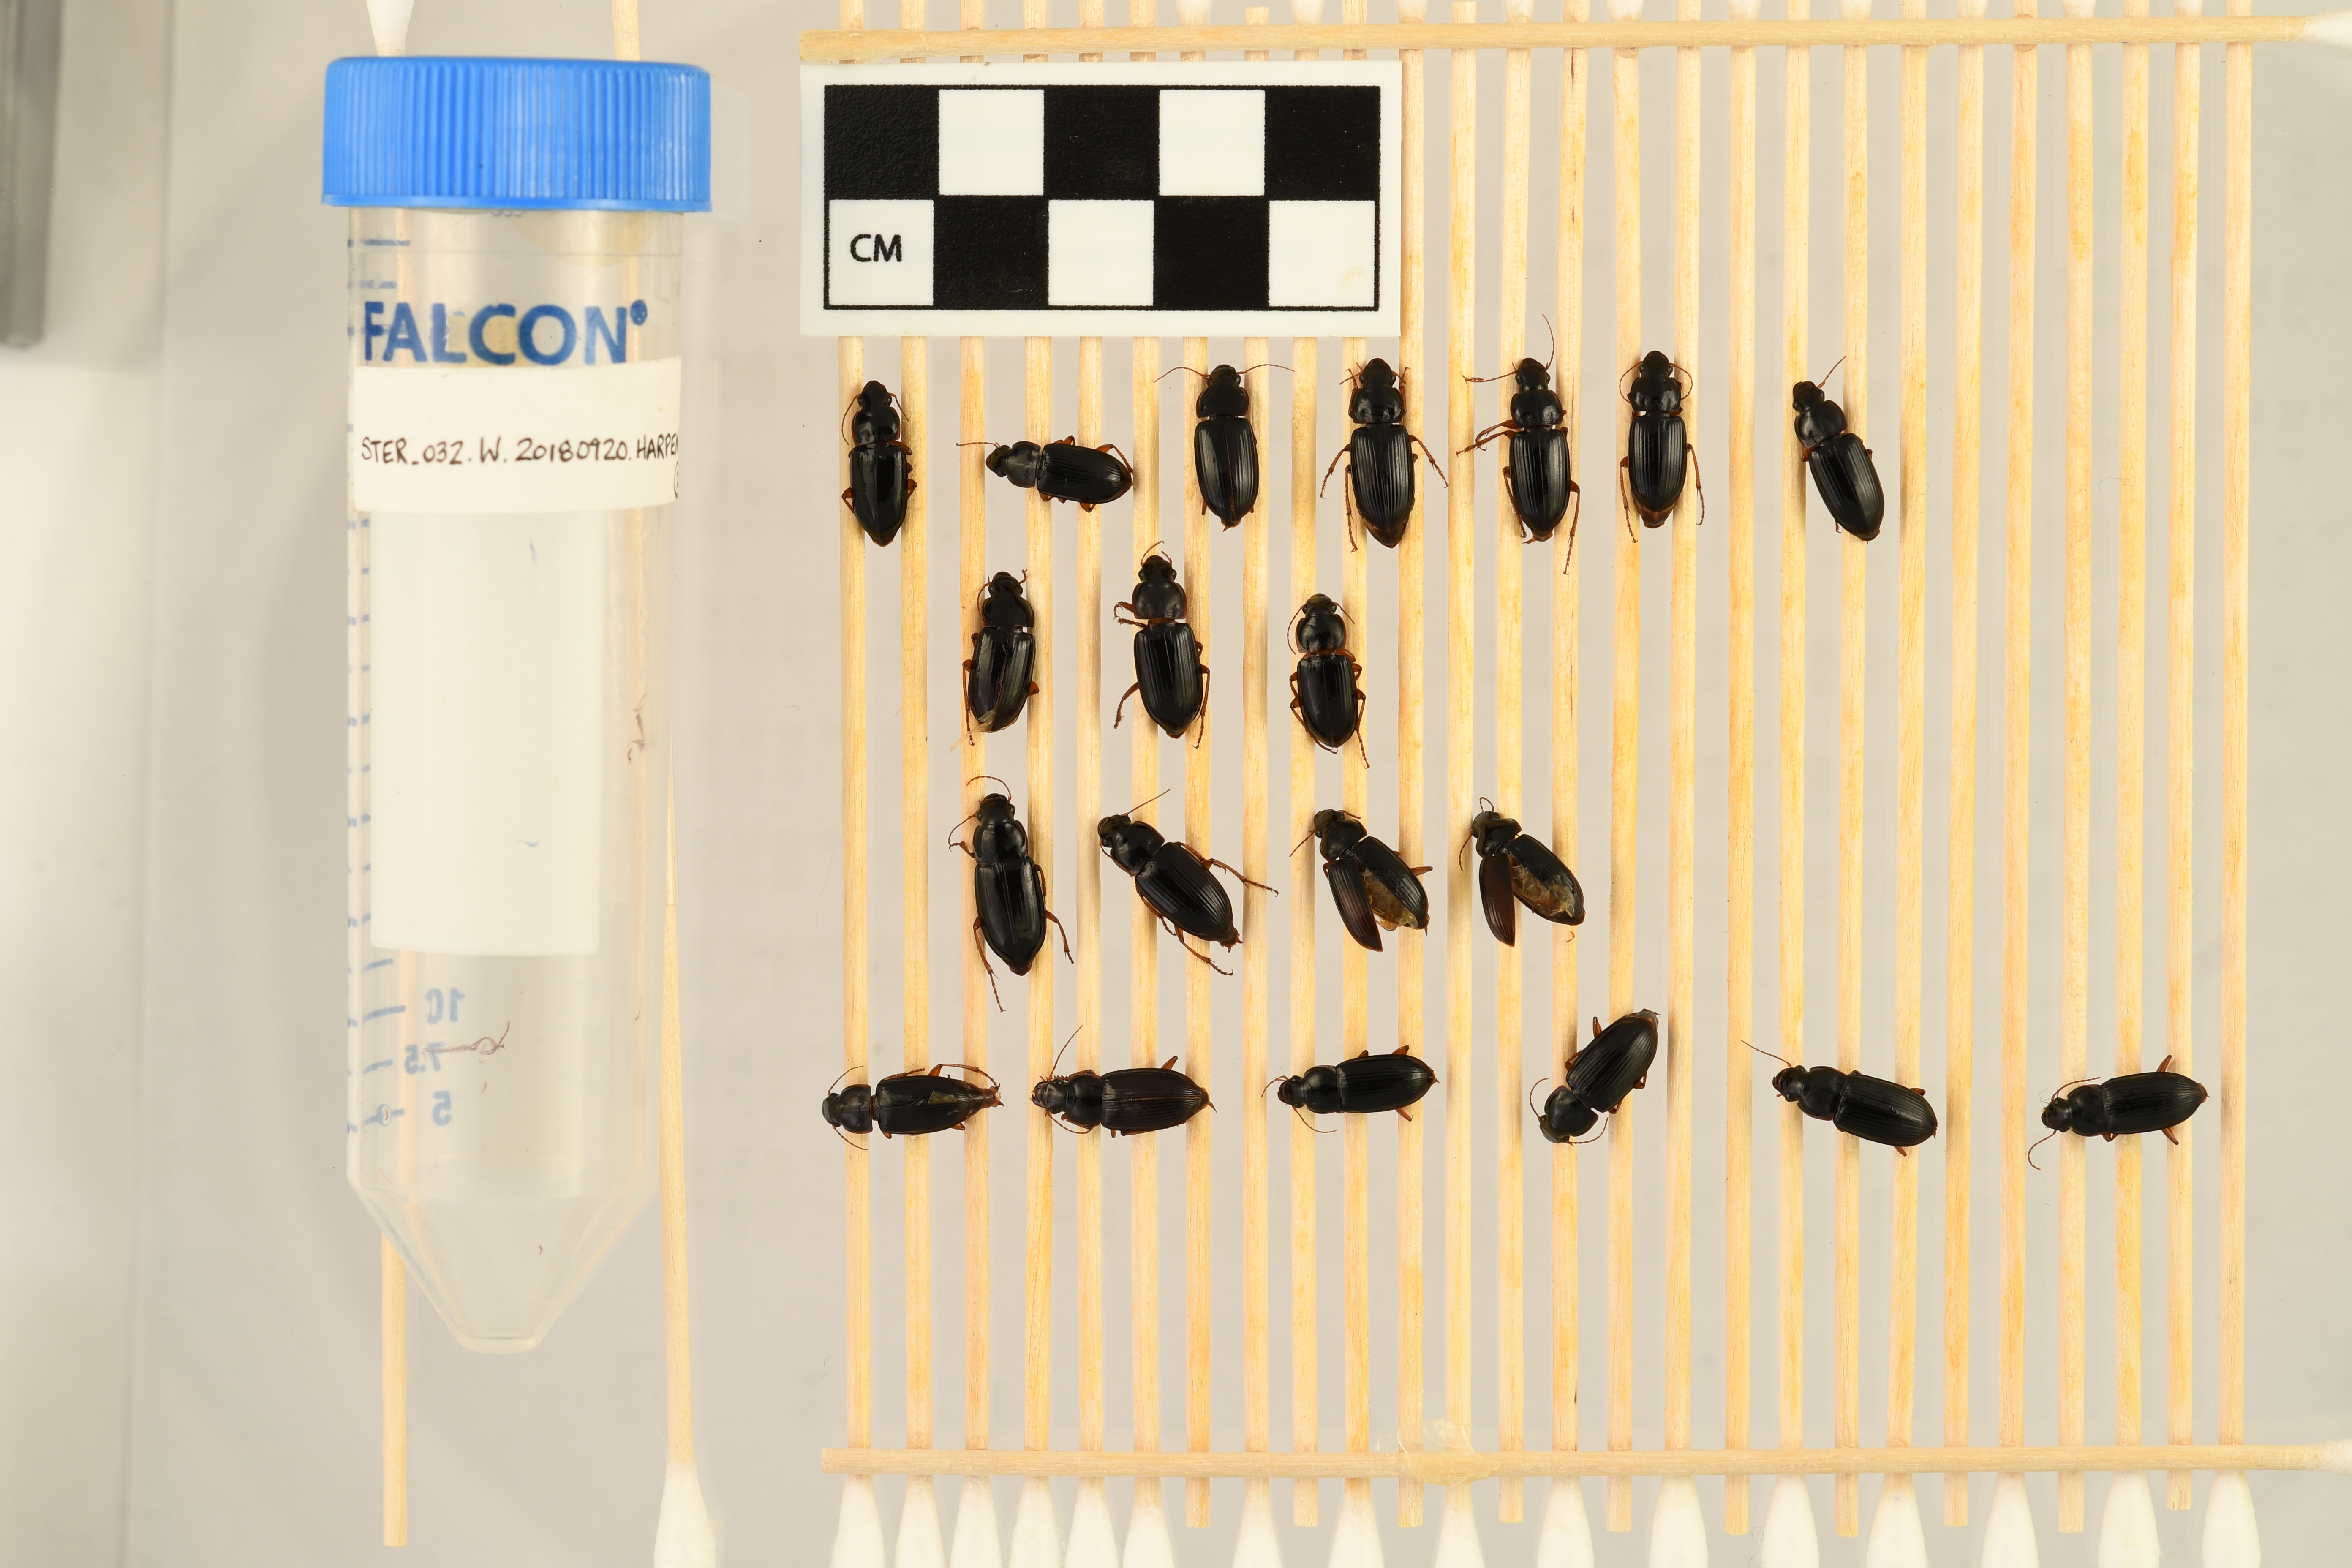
Harpalus pensylvanicus — North Sterling NEON, plot STER_032. Beetle 1, ElytraLength: 0.8637 cm (lying flat: Yes)

Harpalus pensylvanicus — North Sterling NEON, plot STER_032. Beetle 1, ElytraWidth: 0.5057 cm (lying flat: Yes)

Harpalus pensylvanicus — North Sterling NEON, plot STER_032. Beetle 2, ElytraLength: 0.8381 cm (lying flat: Yes)

Harpalus pensylvanicus — North Sterling NEON, plot STER_032. Beetle 2, ElytraWidth: 0.4727 cm (lying flat: Yes)

Harpalus pensylvanicus — North Sterling NEON, plot STER_032. Beetle 3, ElytraLength: 0.9009 cm (lying flat: Yes)

Harpalus pensylvanicus — North Sterling NEON, plot STER_032. Beetle 3, ElytraWidth: 0.5175 cm (lying flat: Yes)

Harpalus pensylvanicus — North Sterling NEON, plot STER_032. Beetle 4, ElytraLength: 0.9741 cm (lying flat: Yes)

Harpalus pensylvanicus — North Sterling NEON, plot STER_032. Beetle 4, ElytraWidth: 0.5175 cm (lying flat: Yes)

Harpalus pensylvanicus — North Sterling NEON, plot STER_032. Beetle 5, ElytraLength: 0.918 cm (lying flat: Yes)

Harpalus pensylvanicus — North Sterling NEON, plot STER_032. Beetle 5, ElytraWidth: 0.4952 cm (lying flat: Yes)

Harpalus pensylvanicus — North Sterling NEON, plot STER_032. Beetle 6, ElytraLength: 0.8848 cm (lying flat: Yes)

Harpalus pensylvanicus — North Sterling NEON, plot STER_032. Beetle 6, ElytraWidth: 0.4843 cm (lying flat: Yes)

Harpalus pensylvanicus — North Sterling NEON, plot STER_032. Beetle 7, ElytraLength: 0.8999 cm (lying flat: Yes)

Harpalus pensylvanicus — North Sterling NEON, plot STER_032. Beetle 7, ElytraWidth: 0.5132 cm (lying flat: Yes)

Harpalus pensylvanicus — North Sterling NEON, plot STER_032. Beetle 8, ElytraLength: 0.9352 cm (lying flat: Yes)

Harpalus pensylvanicus — North Sterling NEON, plot STER_032. Beetle 8, ElytraWidth: 0.5141 cm (lying flat: Yes)

Harpalus pensylvanicus — North Sterling NEON, plot STER_032. Beetle 9, ElytraLength: 0.978 cm (lying flat: Yes)

Harpalus pensylvanicus — North Sterling NEON, plot STER_032. Beetle 9, ElytraWidth: 0.5451 cm (lying flat: Yes)

Harpalus pensylvanicus — North Sterling NEON, plot STER_032. Beetle 10, ElytraLength: 0.8278 cm (lying flat: Yes)

Harpalus pensylvanicus — North Sterling NEON, plot STER_032. Beetle 10, ElytraWidth: 0.4883 cm (lying flat: Yes)

Harpalus pensylvanicus — North Sterling NEON, plot STER_032. Beetle 11, ElytraLength: 0.9971 cm (lying flat: Yes)

Harpalus pensylvanicus — North Sterling NEON, plot STER_032. Beetle 11, ElytraWidth: 0.5405 cm (lying flat: Yes)

Harpalus pensylvanicus — North Sterling NEON, plot STER_032. Beetle 12, ElytraLength: 0.9681 cm (lying flat: Yes)

Harpalus pensylvanicus — North Sterling NEON, plot STER_032. Beetle 12, ElytraWidth: 0.5149 cm (lying flat: Yes)

Harpalus pensylvanicus — North Sterling NEON, plot STER_032. Beetle 13, ElytraLength: 0.9453 cm (lying flat: No)

Harpalus pensylvanicus — North Sterling NEON, plot STER_032. Beetle 13, ElytraWidth: 0.4839 cm (lying flat: No)

Harpalus pensylvanicus — North Sterling NEON, plot STER_032. Beetle 14, ElytraLength: 0.9307 cm (lying flat: No)

Harpalus pensylvanicus — North Sterling NEON, plot STER_032. Beetle 14, ElytraWidth: 0.4764 cm (lying flat: No)

Harpalus pensylvanicus — North Sterling NEON, plot STER_032. Beetle 15, ElytraLength: 0.8858 cm (lying flat: Yes)

Harpalus pensylvanicus — North Sterling NEON, plot STER_032. Beetle 15, ElytraWidth: 0.4747 cm (lying flat: Yes)

Harpalus pensylvanicus — North Sterling NEON, plot STER_032. Beetle 16, ElytraLength: 0.9383 cm (lying flat: Yes)

Harpalus pensylvanicus — North Sterling NEON, plot STER_032. Beetle 16, ElytraWidth: 0.5054 cm (lying flat: Yes)

Harpalus pensylvanicus — North Sterling NEON, plot STER_032. Beetle 17, ElytraLength: 0.8918 cm (lying flat: Yes)

Harpalus pensylvanicus — North Sterling NEON, plot STER_032. Beetle 17, ElytraWidth: 0.469 cm (lying flat: Yes)

Harpalus pensylvanicus — North Sterling NEON, plot STER_032. Beetle 18, ElytraLength: 0.9021 cm (lying flat: Yes)

Harpalus pensylvanicus — North Sterling NEON, plot STER_032. Beetle 18, ElytraWidth: 0.5219 cm (lying flat: Yes)

Harpalus pensylvanicus — North Sterling NEON, plot STER_032. Beetle 19, ElytraLength: 0.9155 cm (lying flat: Yes)

Harpalus pensylvanicus — North Sterling NEON, plot STER_032. Beetle 19, ElytraWidth: 0.4993 cm (lying flat: Yes)

Harpalus pensylvanicus — North Sterling NEON, plot STER_032. Beetle 20, ElytraLength: 0.9172 cm (lying flat: Yes)

Harpalus pensylvanicus — North Sterling NEON, plot STER_032. Beetle 20, ElytraWidth: 0.4794 cm (lying flat: Yes)